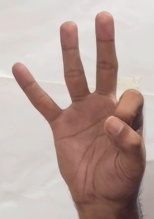
ASL sign: 9